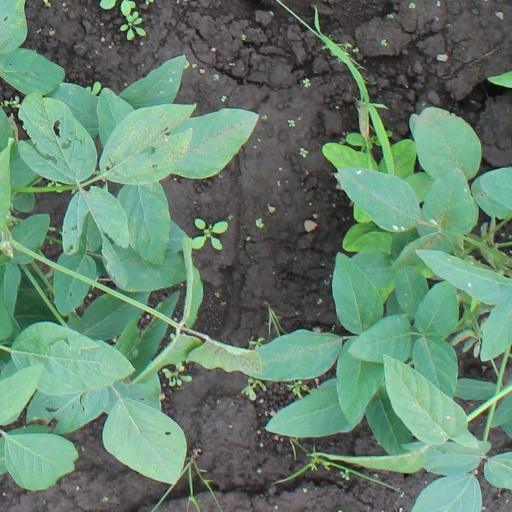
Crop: soybean